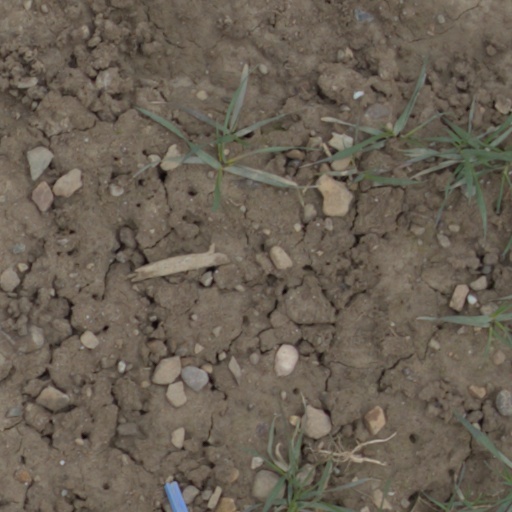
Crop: wheat